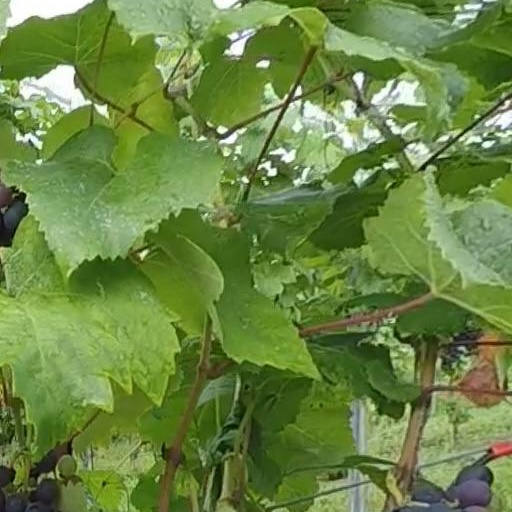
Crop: grape